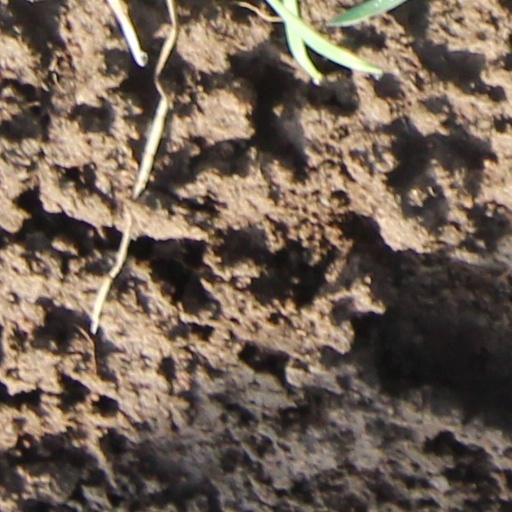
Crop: wheat